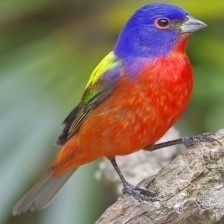
Species: PAINTED BUNTING
Scientific name: PASSERINA CIRIS
ImageNet parent category: indigo_bunting